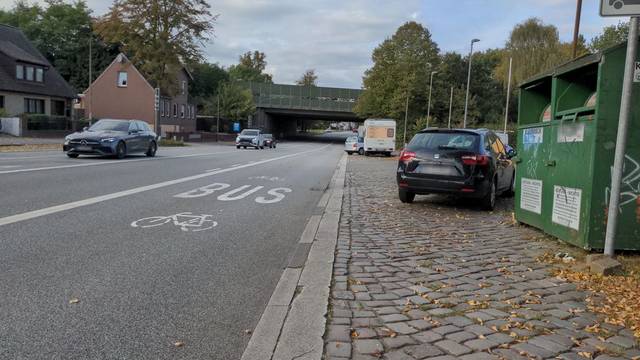
Region: Germany
Coordinates: 53.878, 10.661